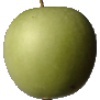
Label: Apple Granny Smith 1